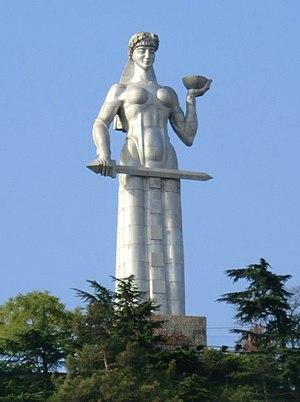
Cet article recense les statues les plus hautes actuellement érigées.